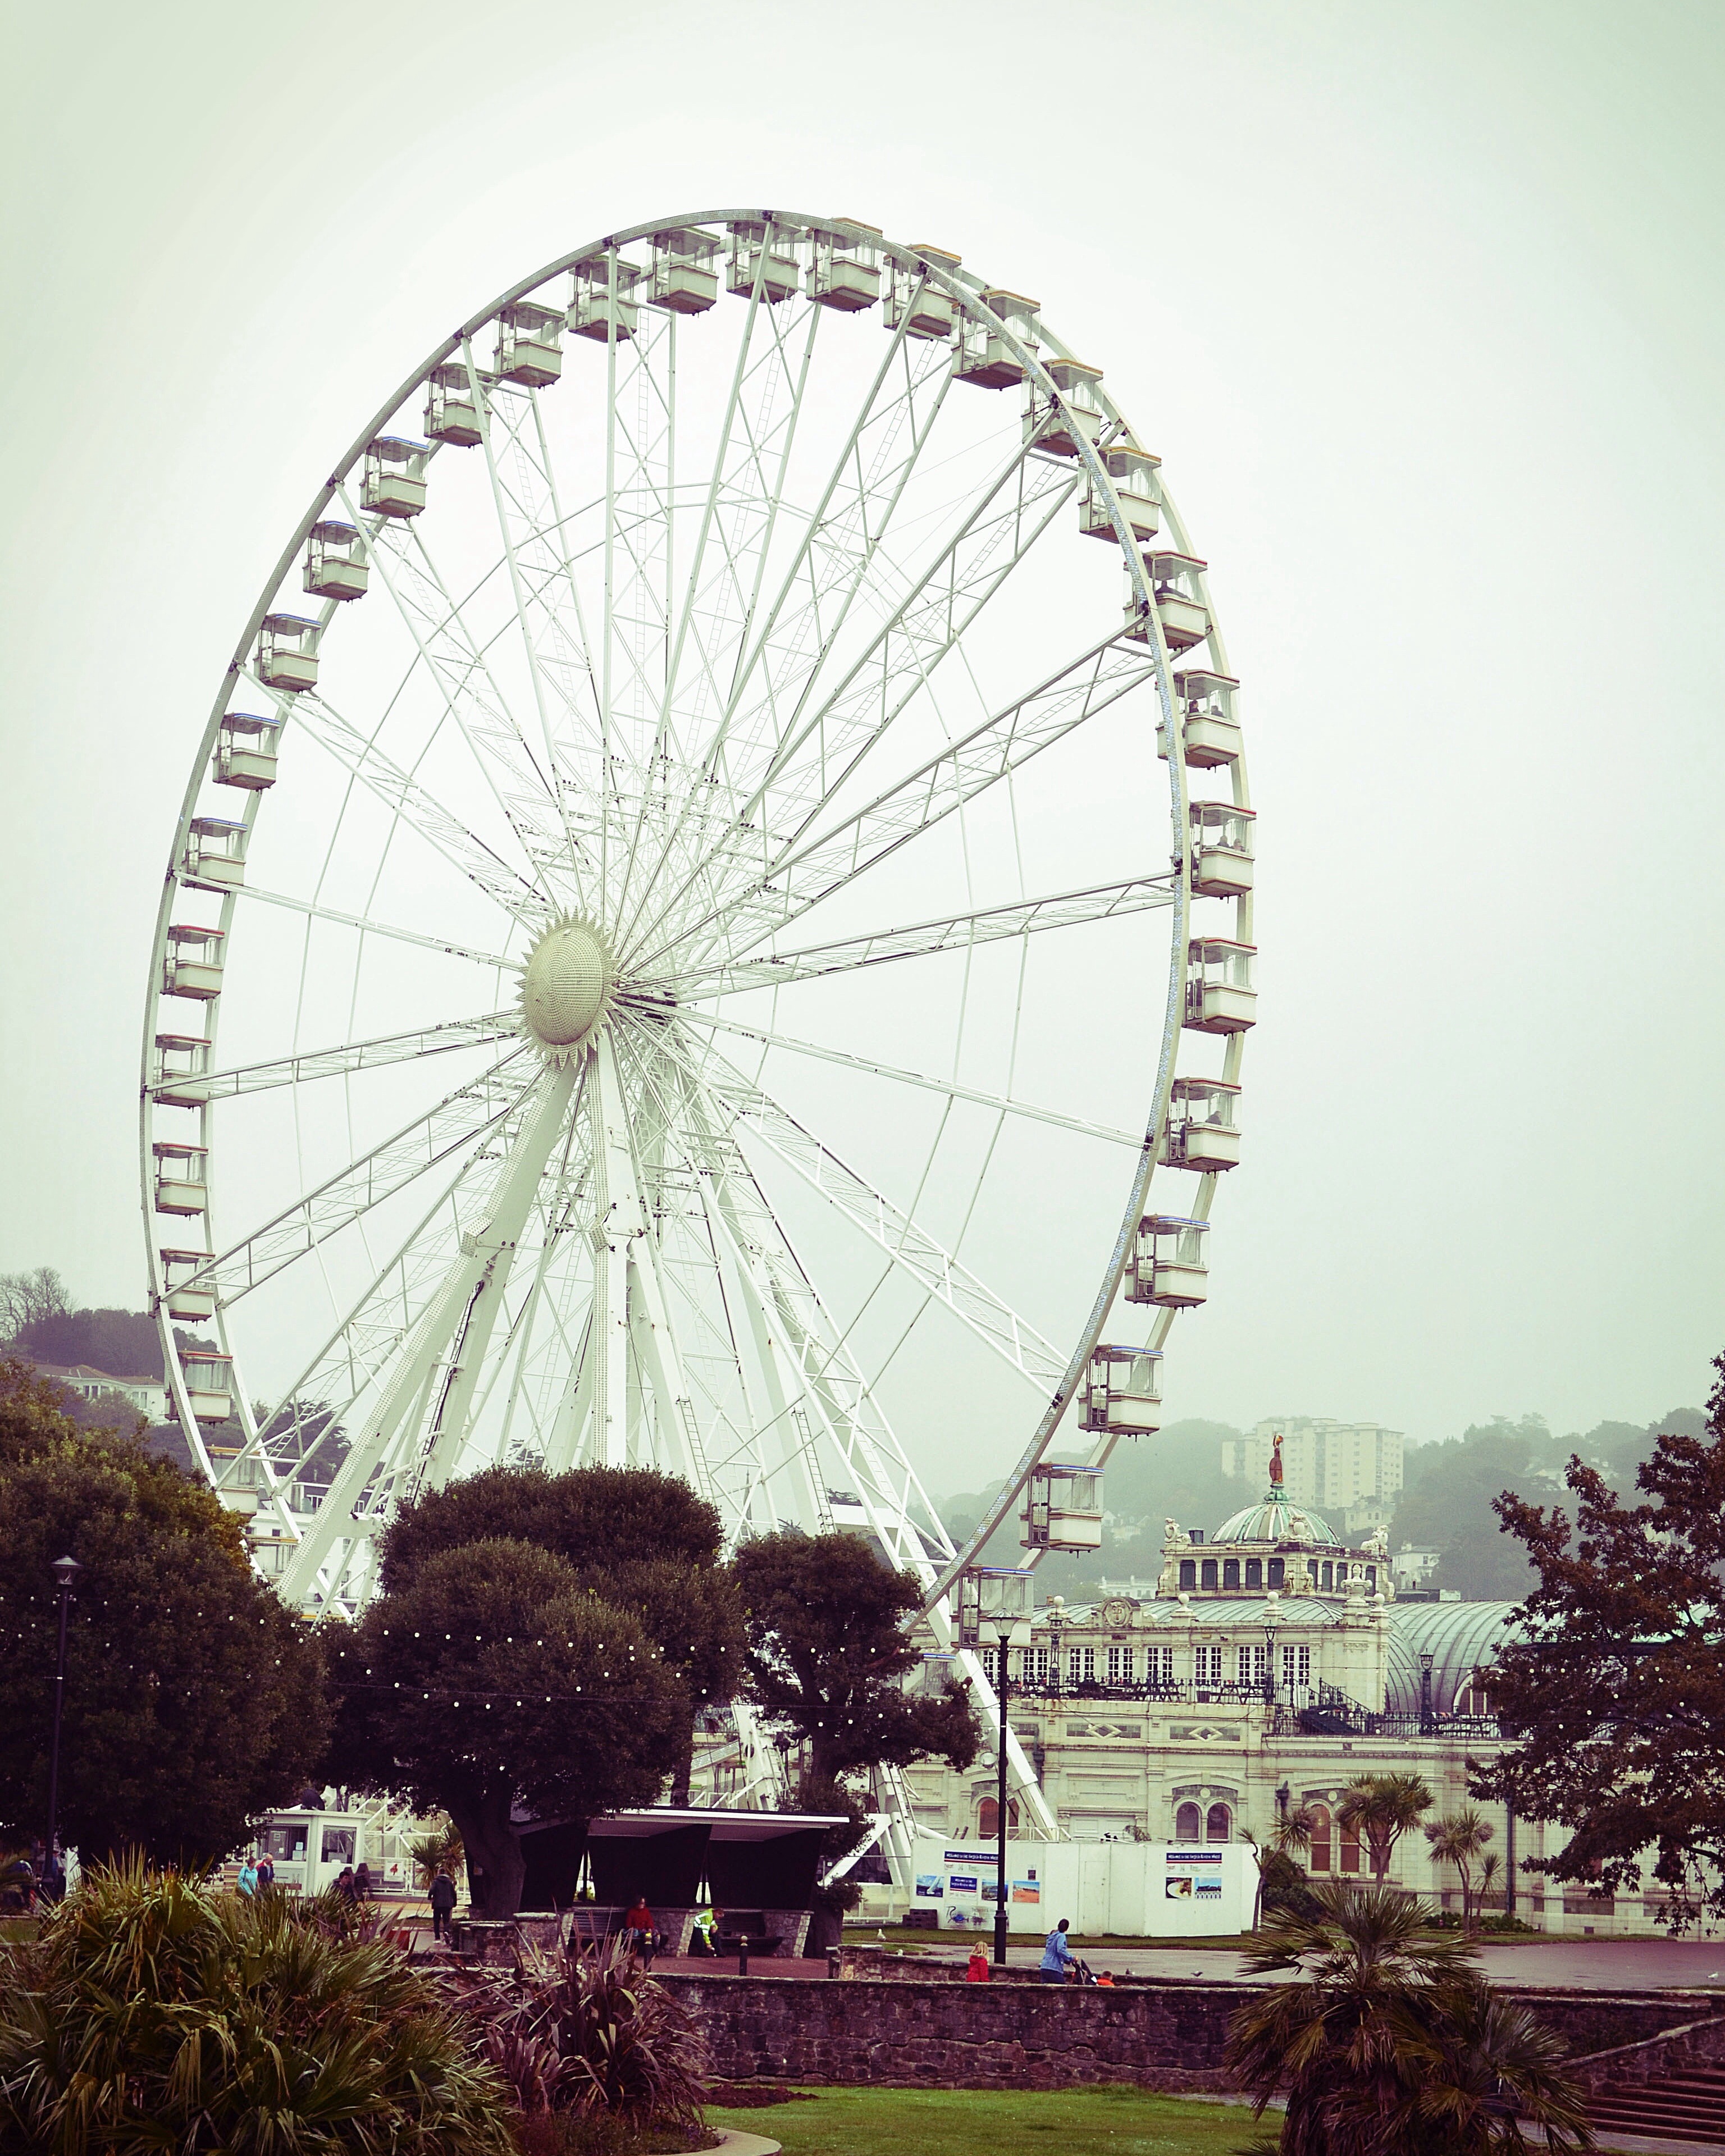
city, recreation, arch, ferris wheel, amusement park, park, england, tourist attraction, outdoor recreation, geographical feature